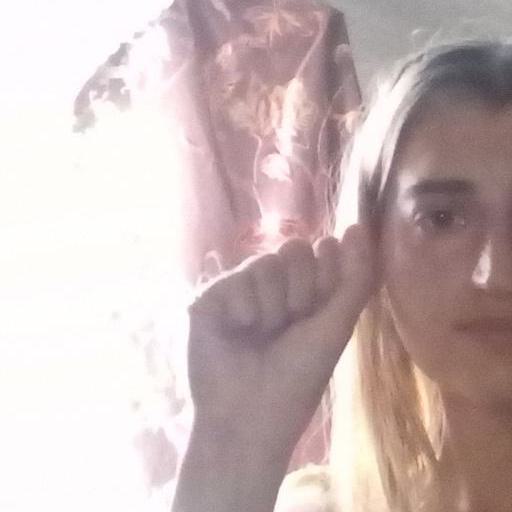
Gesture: fist